Western Cape

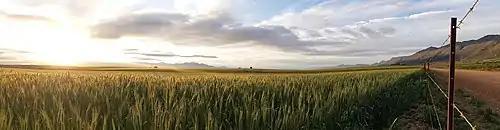
A wheat field near Porterville in the Bergriver Municipality. Wheat is a common agricultural crop in the area.

As of the third quarter of 2023, the Western Cape's total real GDP was R656.27 billion, which equaled 14.2% of South Africa's total GDP, and real GDP per capita was R90,571. The Western Cape has the third largest economy of South Africa's nine provinces, behind Gauteng and KwaZulu-Natal.